Samuel Slater

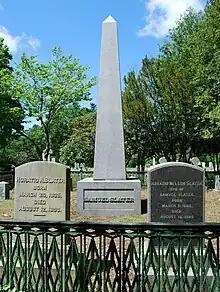
Slater's grave site at Mt. Zion Cemetery in Webster, Massachusetts

Slater created the Rhode Island System, which were factory practices based upon the close knit family life patterns in New England villages.